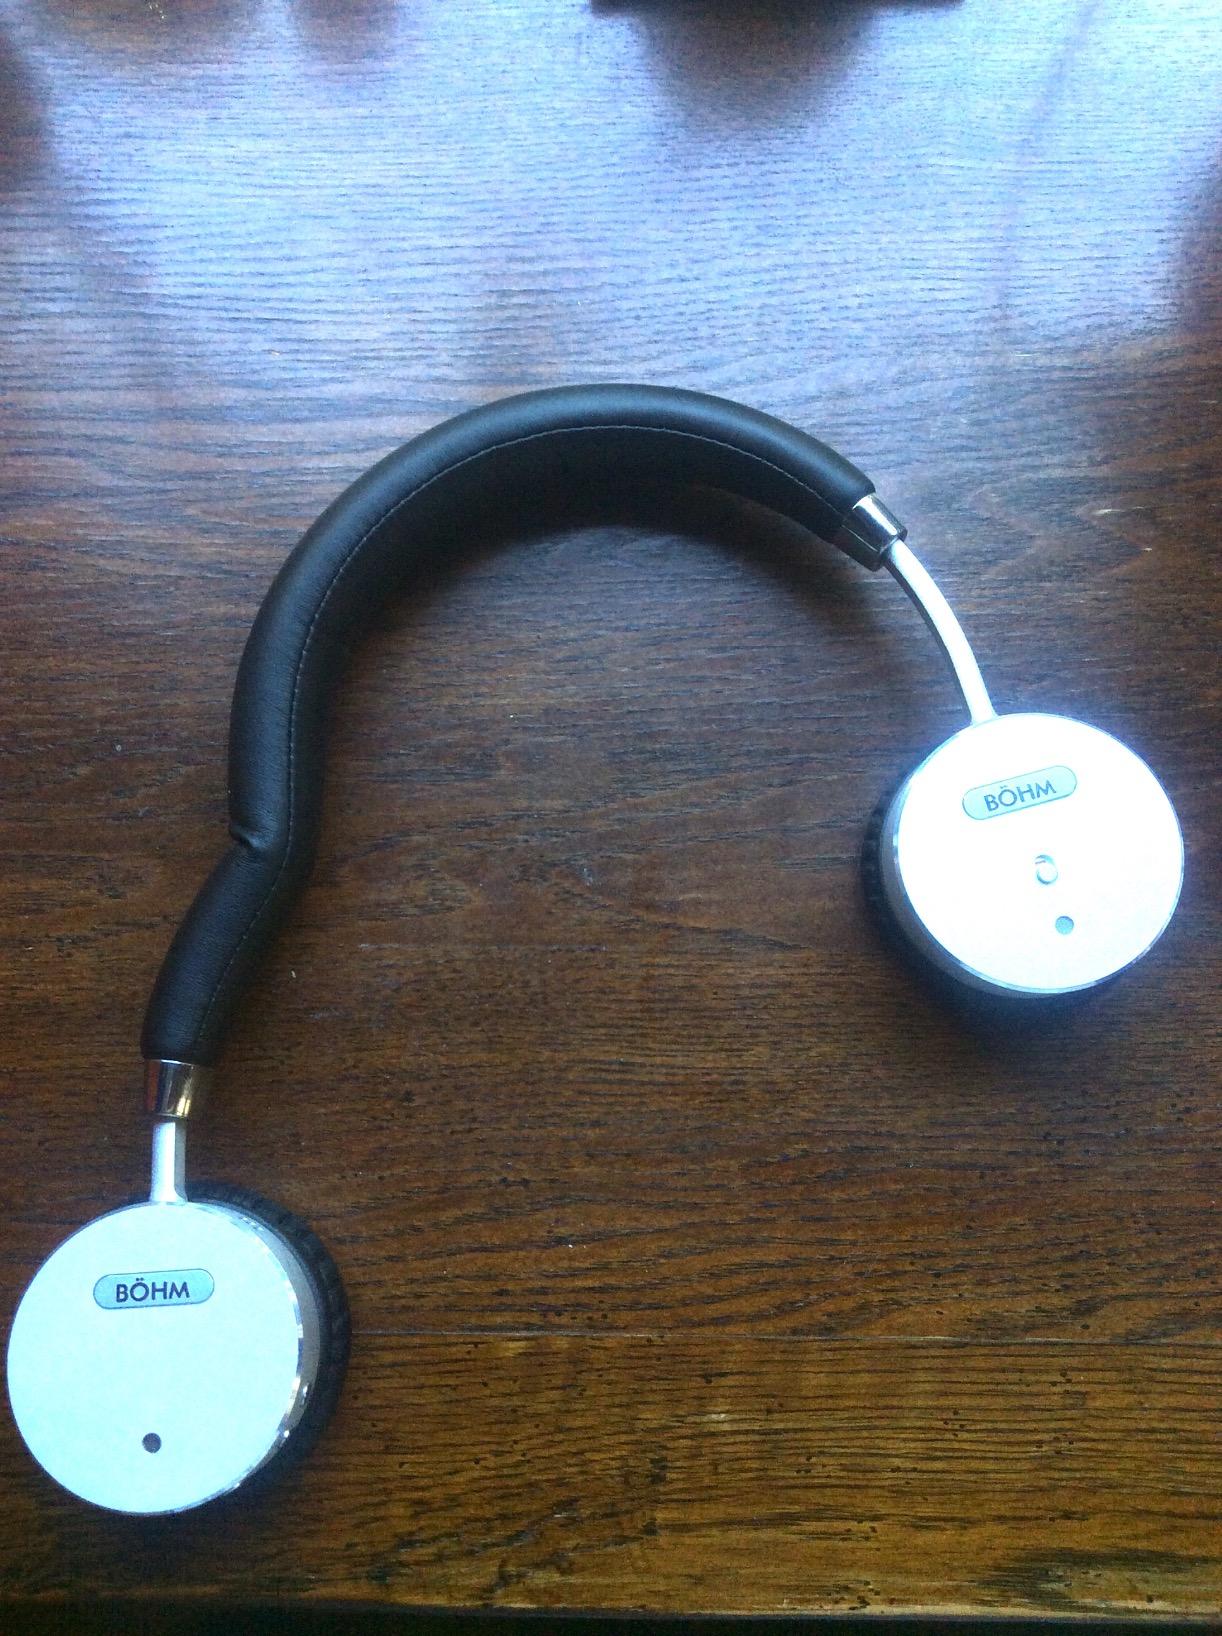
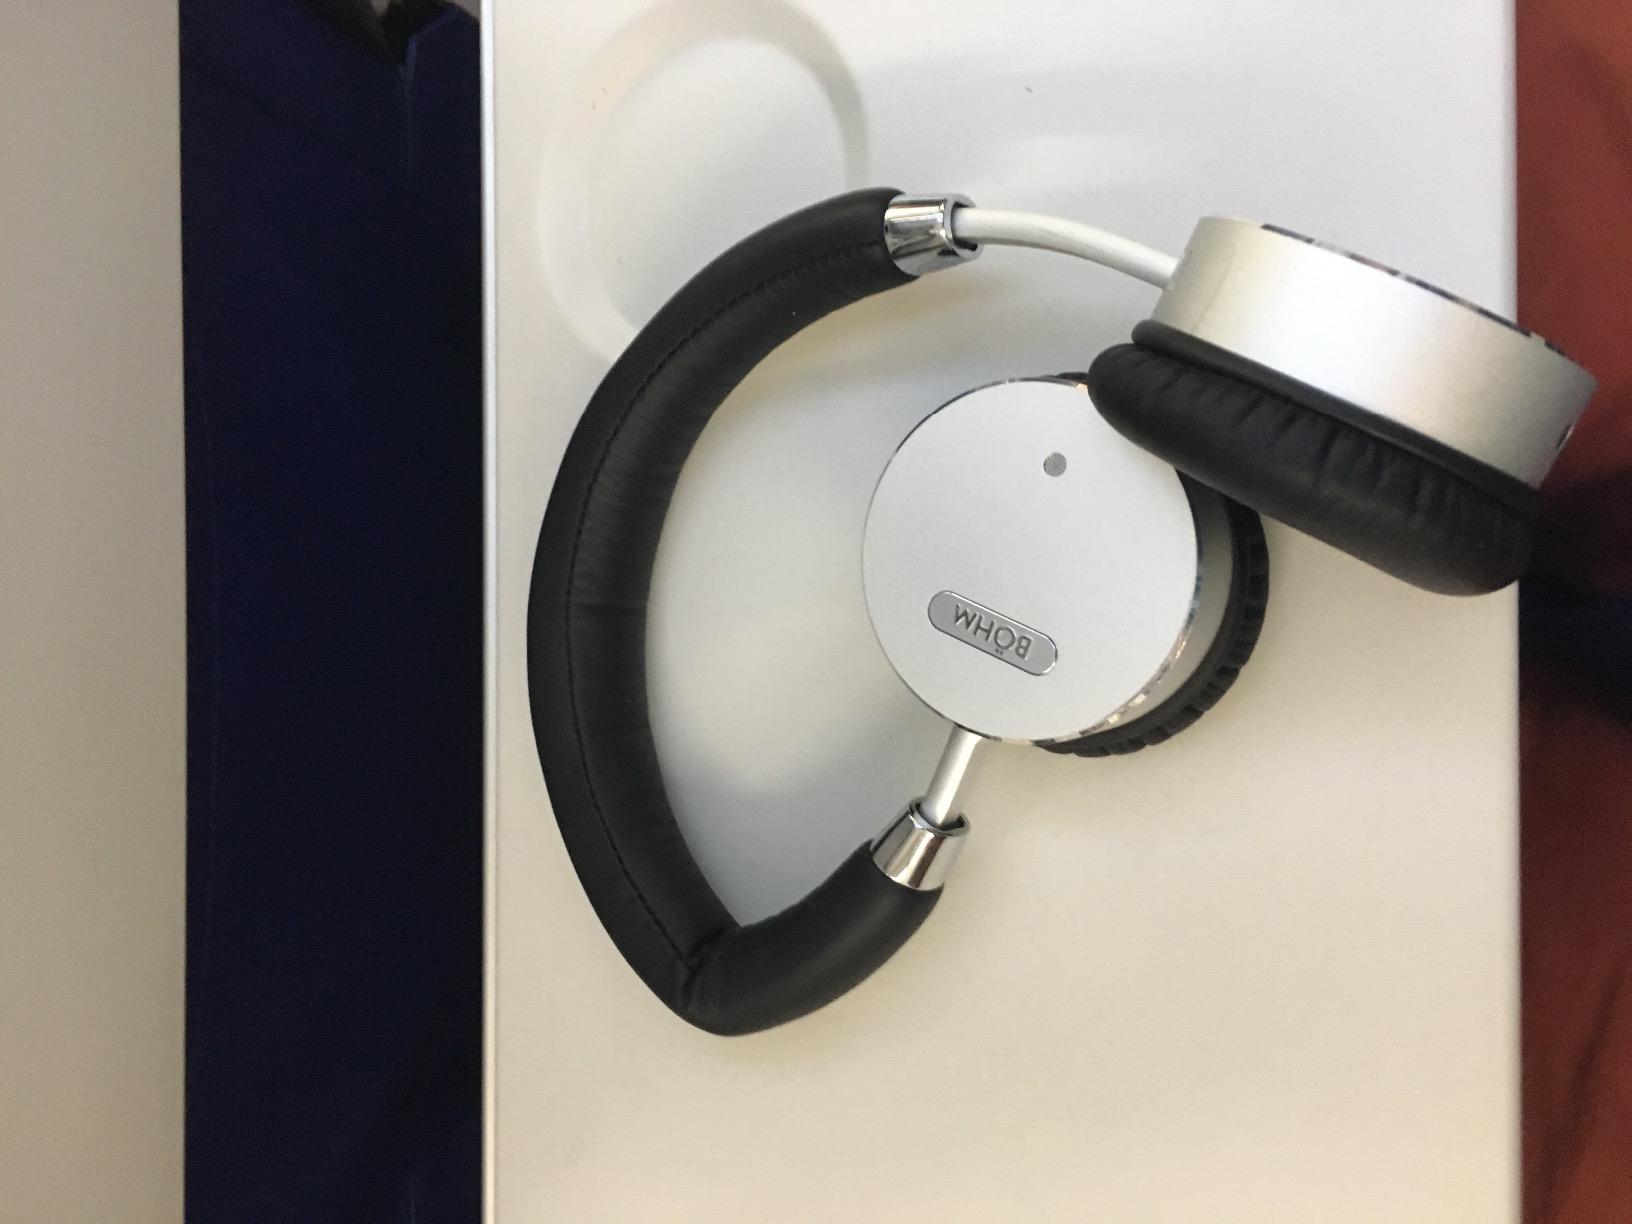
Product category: headphones
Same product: yes